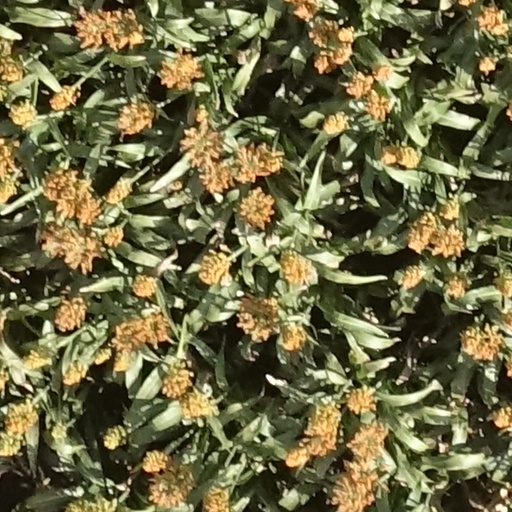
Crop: sorghum